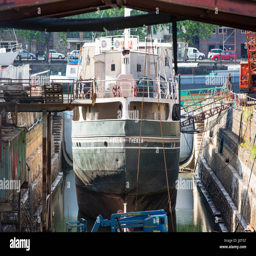
the boat in a dry dock